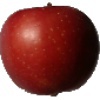
Label: Apple Braeburn 1